Guarda, Portugal

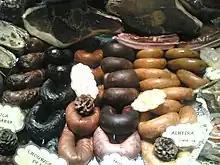
Traditional enchidos in the Guarda region.

After the implementation of the republic in Portugal, in 1910, newspapers would appear throughout the District of Guarda, with a special concentration in Guarda and Seia, that for the most part would clearly assume republican ideals for propaganda purposes. These constituted a source of extreme importance for the reconstruction of the recent history of the various communities of the District during the implementation of the republican regime.